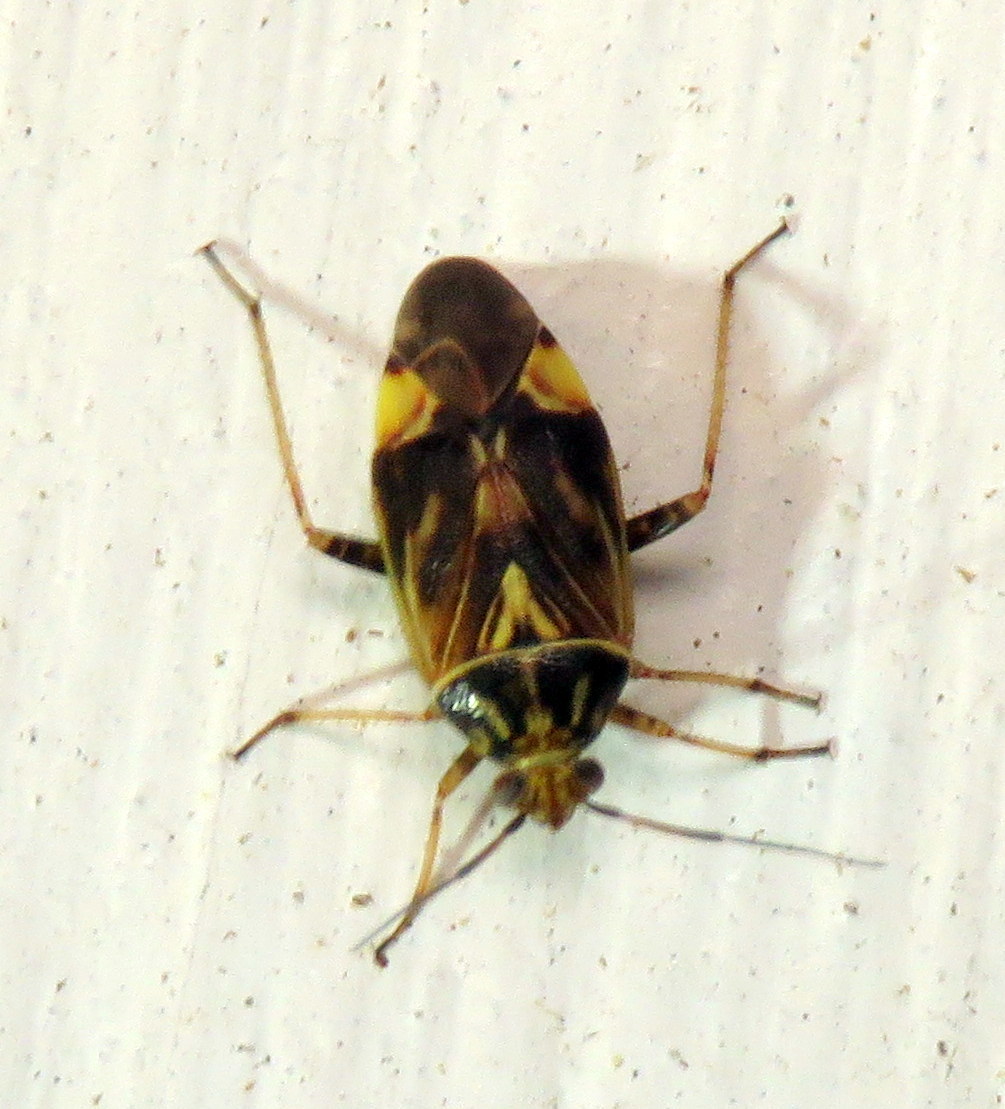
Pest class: lygus_bug